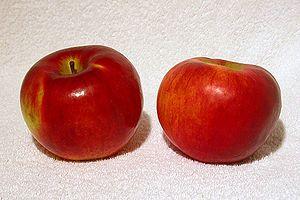
Cortland est un cultivar de pommier domestique et par extension le nom de la pomme aussi nommée Courtland